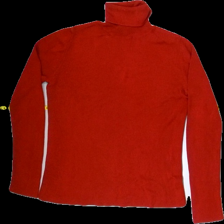
View: front
Type: Sweater
Category: Ladies
Brand: Dorothy Perkins
Colors: Red
Material: 52%cotton 48%acrylic
Cut: Regular
Size: 36
Season: Autumn
Smell: Minor
Holes: Minor
Damage: 5
Price range: <50
Recommended usage: Export